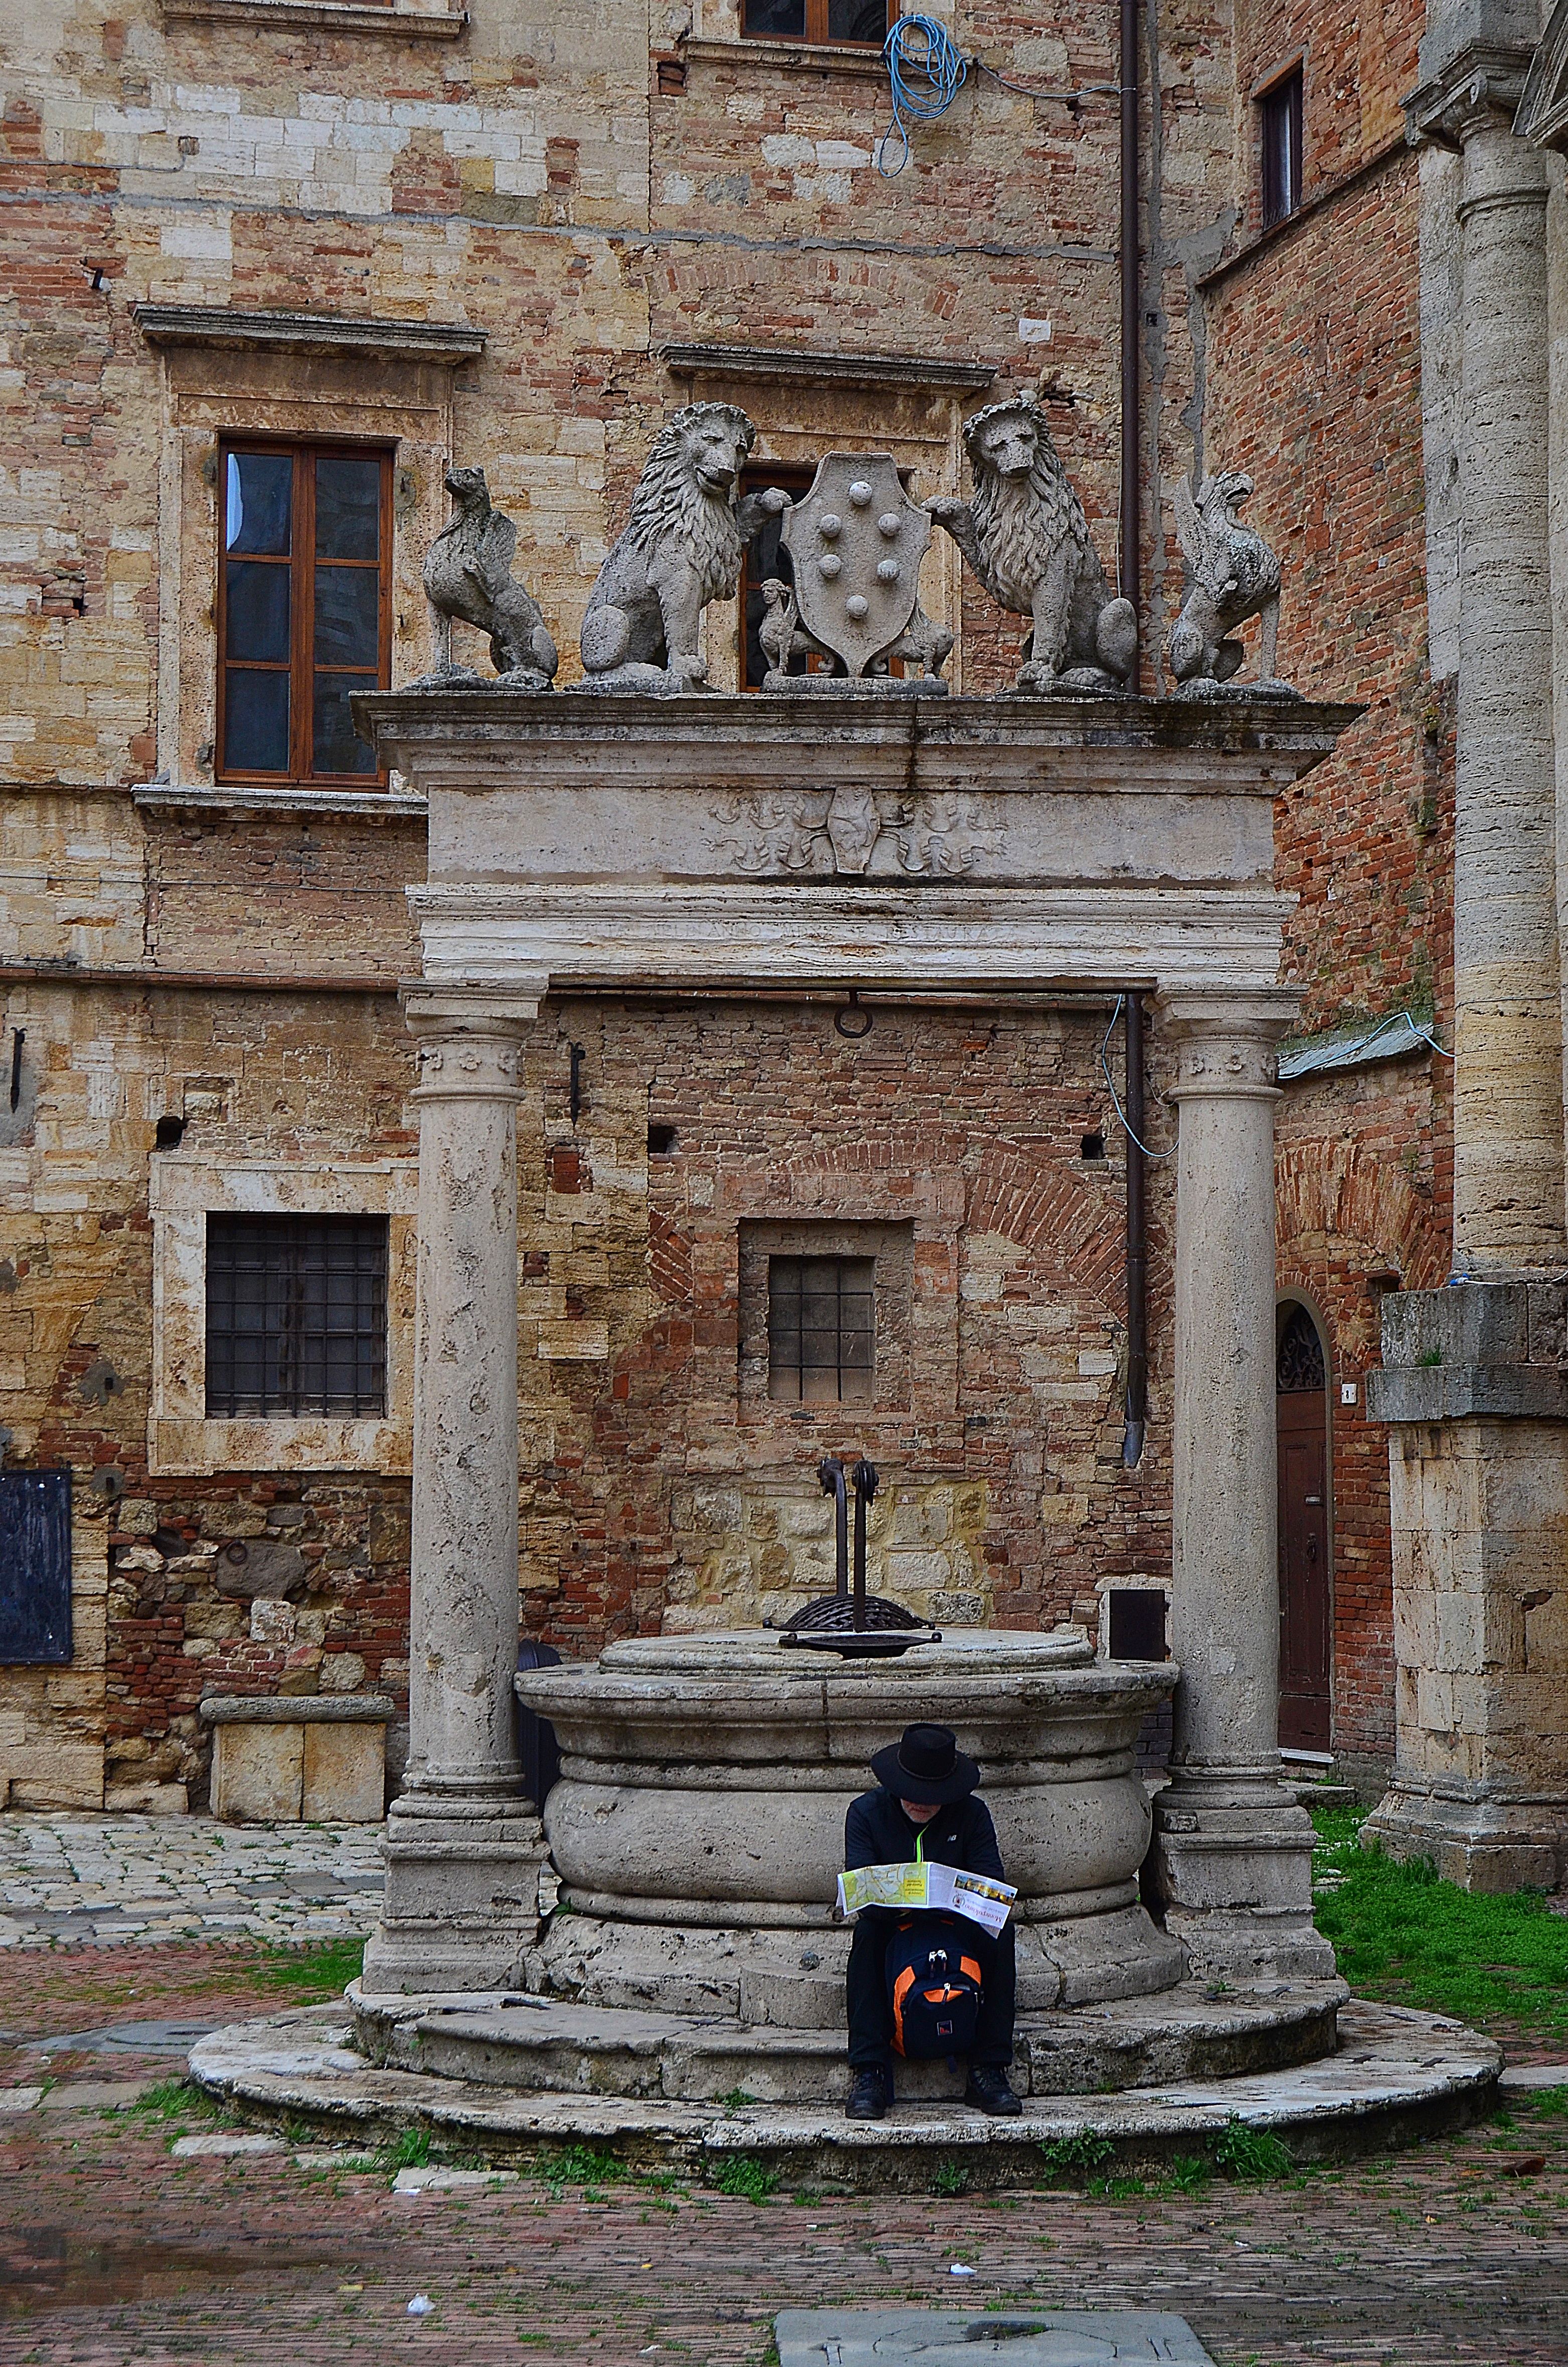
architecture, structure, house, town, building, city, wall, summer, traveler, italy, facade, hat, chapel, map, place of worship, temple, ruins, loneliness, monastery, well, history, fatigue, middle ages, at home, the fa ade of the, thoughtfulness, ancient history